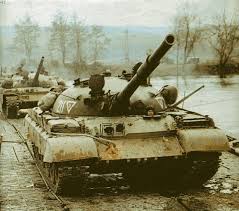
Label: T-62